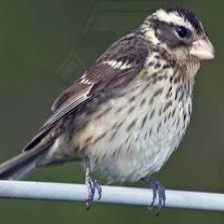
Species: ROSE BREASTED GROSBEAK
Scientific name: PHEUCTICUS LUDOVICIANUS